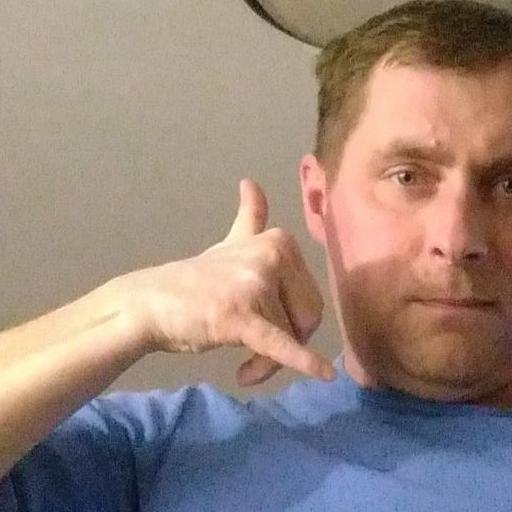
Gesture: call